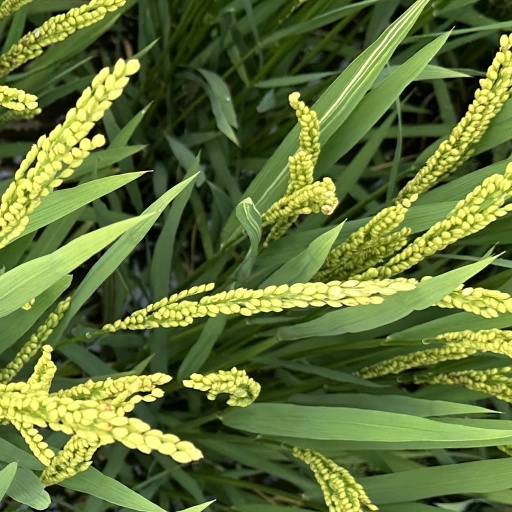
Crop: rice